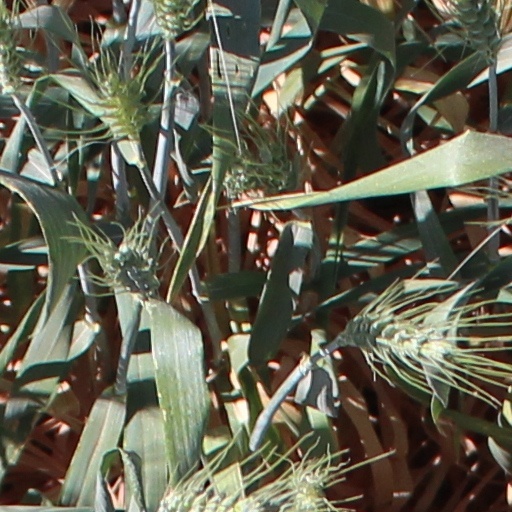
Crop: wheat